Avro Canada CF-105 Arrow

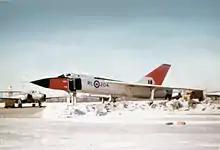
RL-204, late 1958

To meet the timetable set by the RCAF, Avro decided that the Arrow program would adopt the Cook-Craigie plan. Normally a small number of prototypes of an aircraft were hand-built and flown to find problems, and when solutions were found these changes would be worked into the design. When satisfied with the results, the production line would be set up. In a Cook-Craigie system, the production line was set up first and a small number of aircraft were built as production models. Any changes would be incorporated into the jigs while testing continued, with full production starting when the test program was complete. As Jim Floyd noted at the time, this was a risky approach: "it was decided to take the technical risks involved to save time on the programme ... I will not pretend that this philosophy of production type build from the outset did not cause us a lot of problems in Engineering. However, it did achieve its objective."